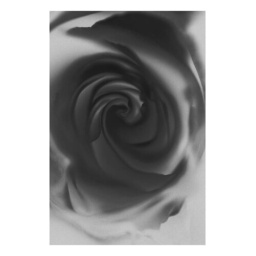
Rose in black and white